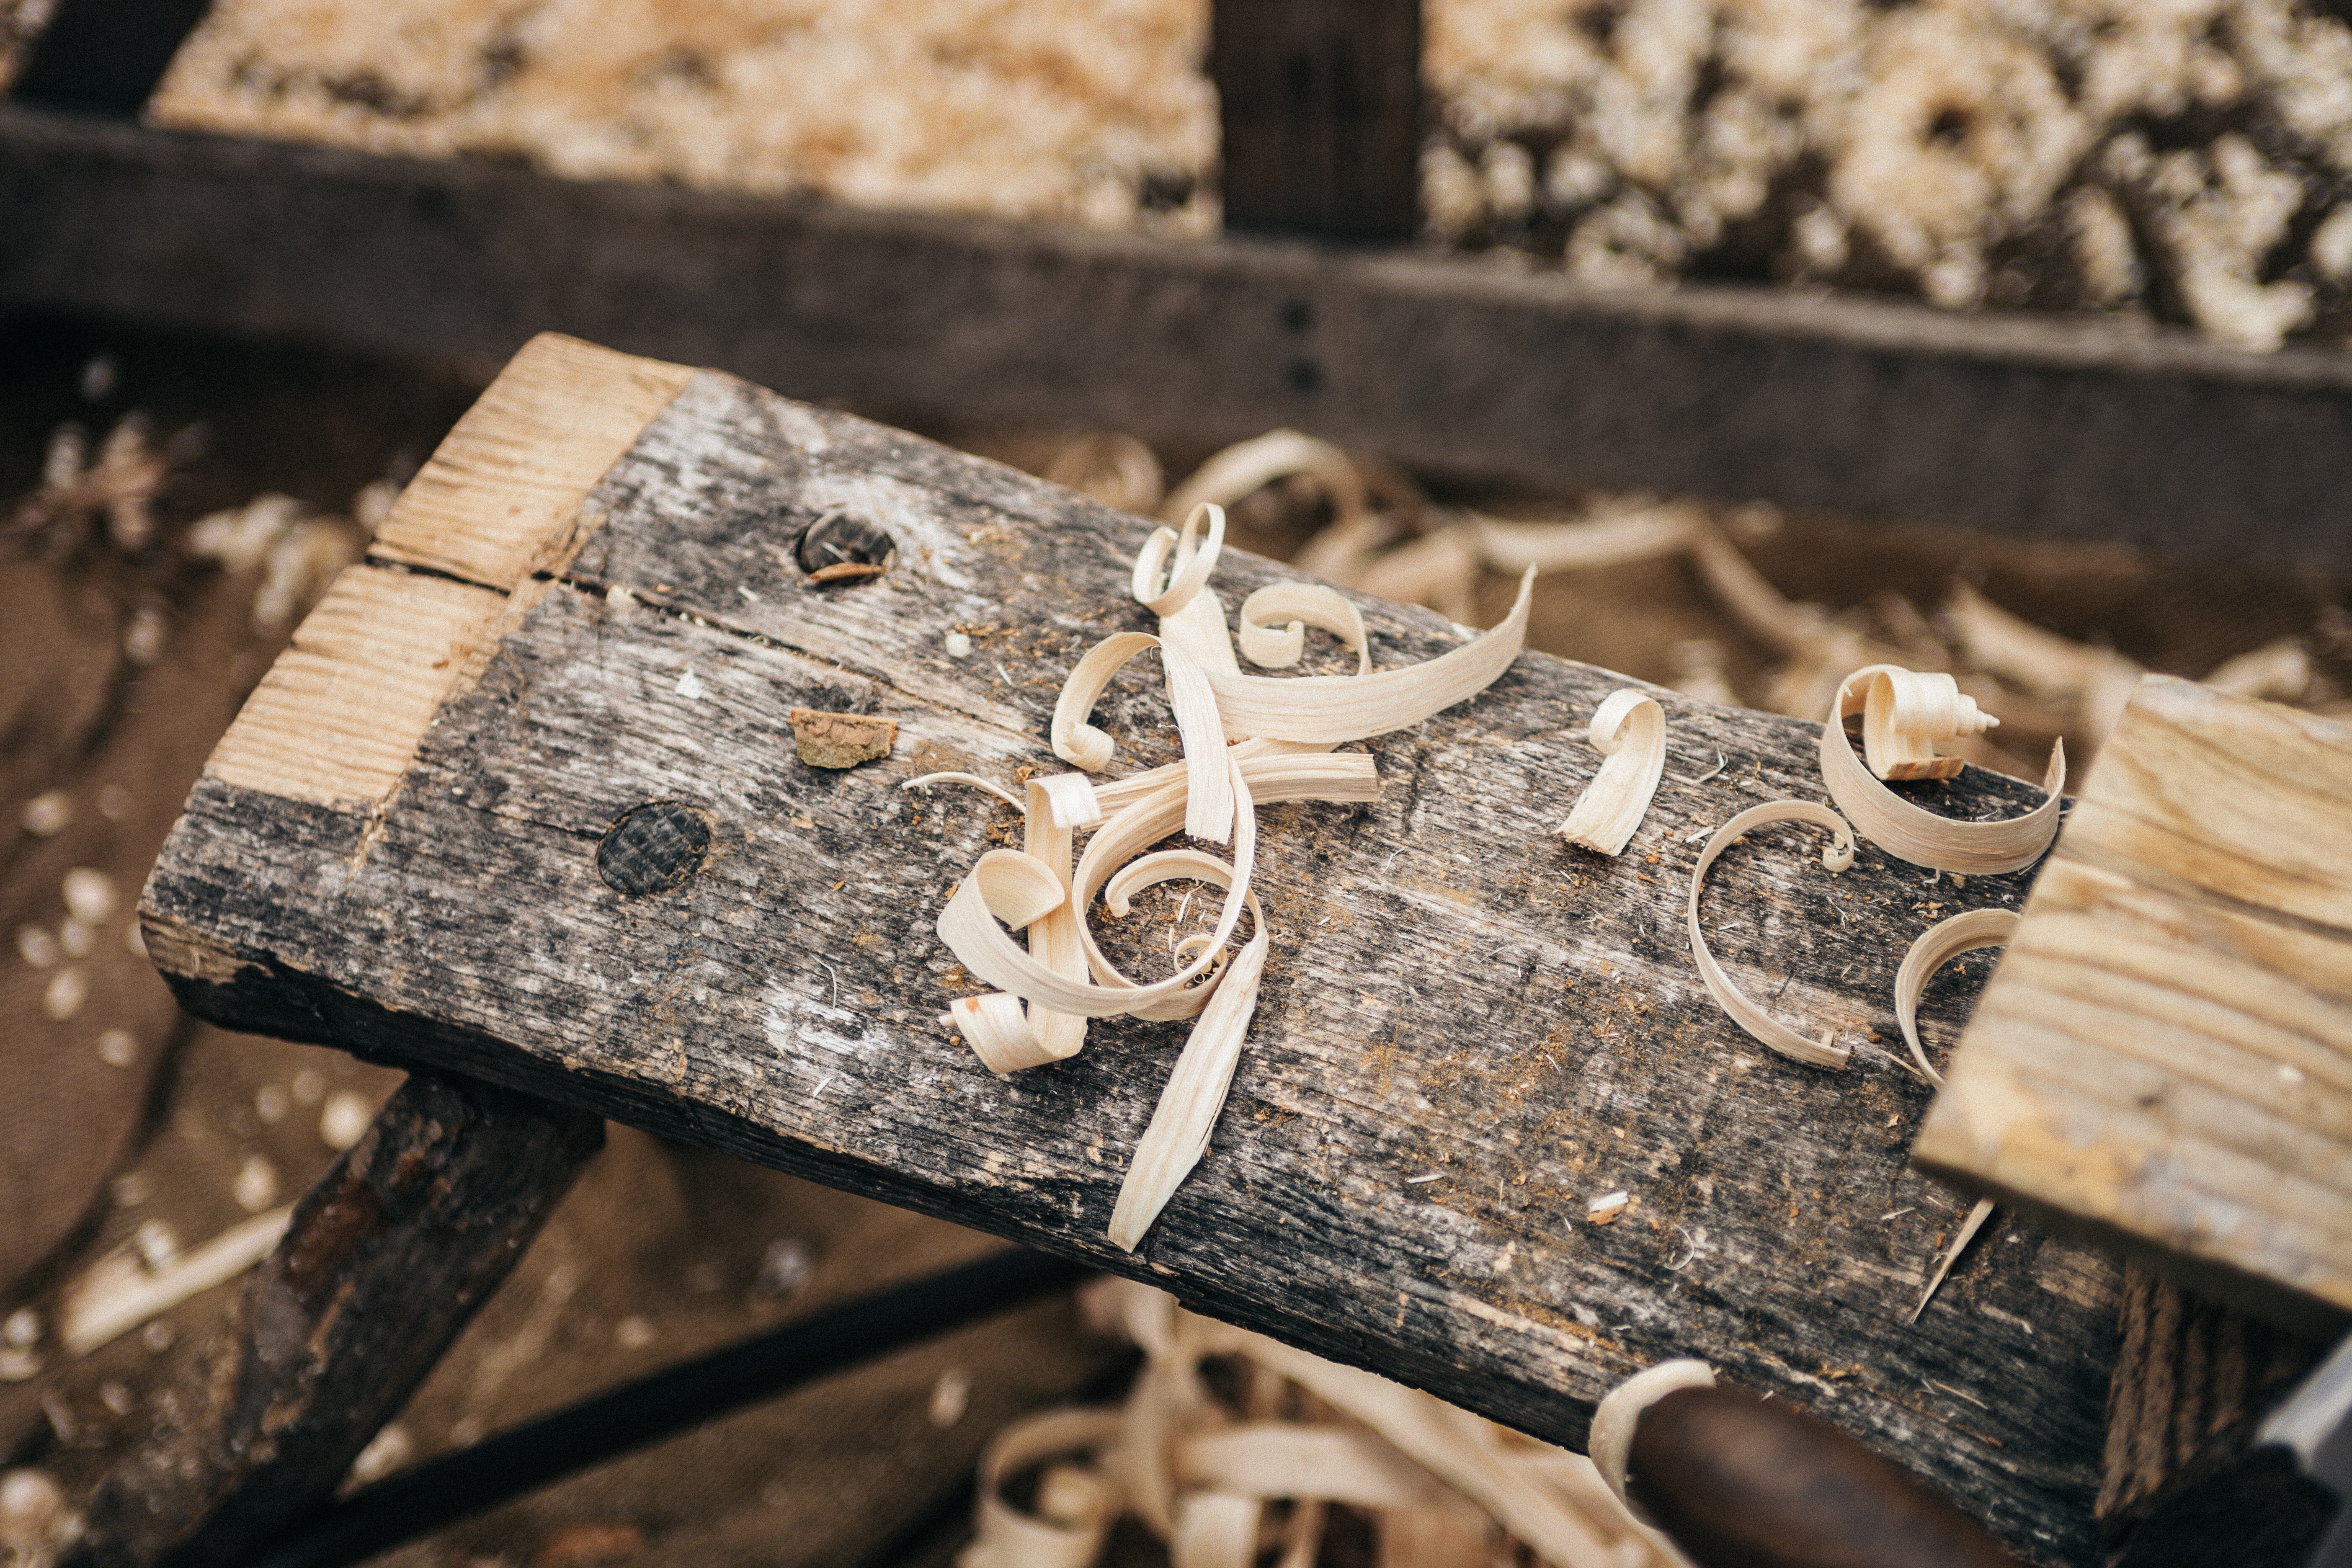
blur, wood, vintage, texture, leaf, number, steel, rust, metal, dirty, industry, material, close up, woodwork, carpentry, rusty, wooden, iron, carving, arts and crafts, wood shavings